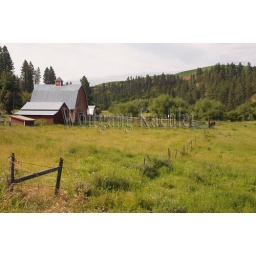
Usa, washington state, palouse country near pullman, red barn in pasture